Jurgen Rottmann

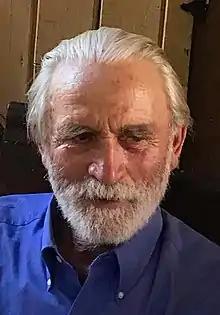
Jürgen Rottmann in 2018

Jürgen Rottmann (born October 8, 1941) is a Chilean ornithologist and conservationist. He is a founding member of the Chilean Committee for the Defence of Flora and Fauna and director of the Chilean Union of Ornithologists. He is the founder of the Raptor Rehabilitation Center located at his own farm in Talagante and scientific director of the Gaviotin Chico Sustainability Foundation.